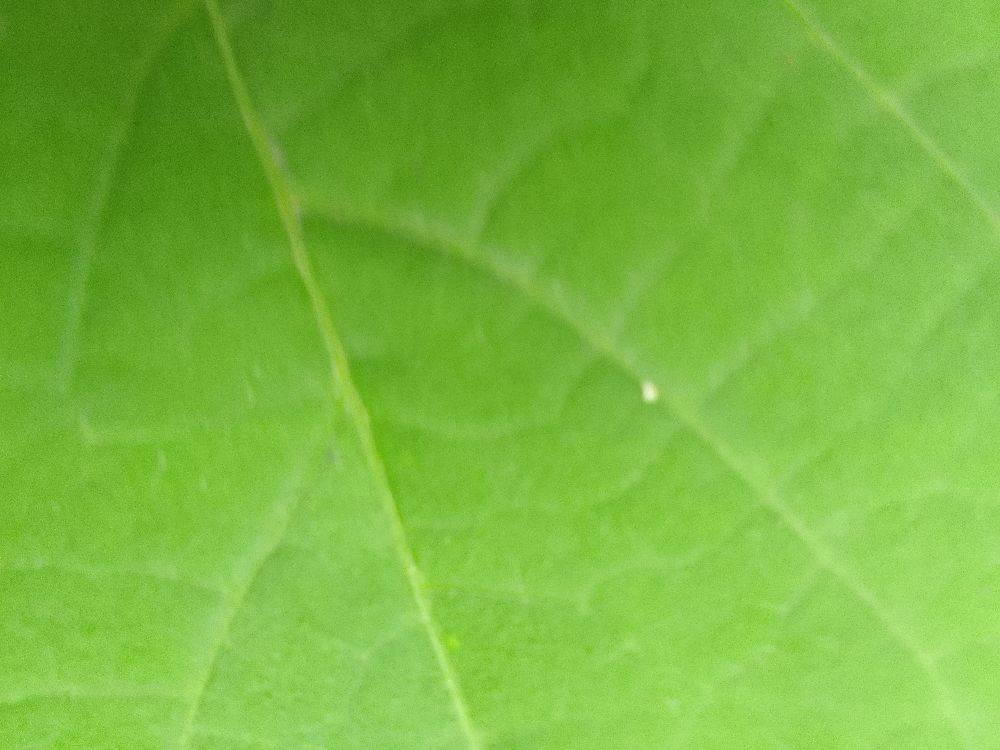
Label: healthy